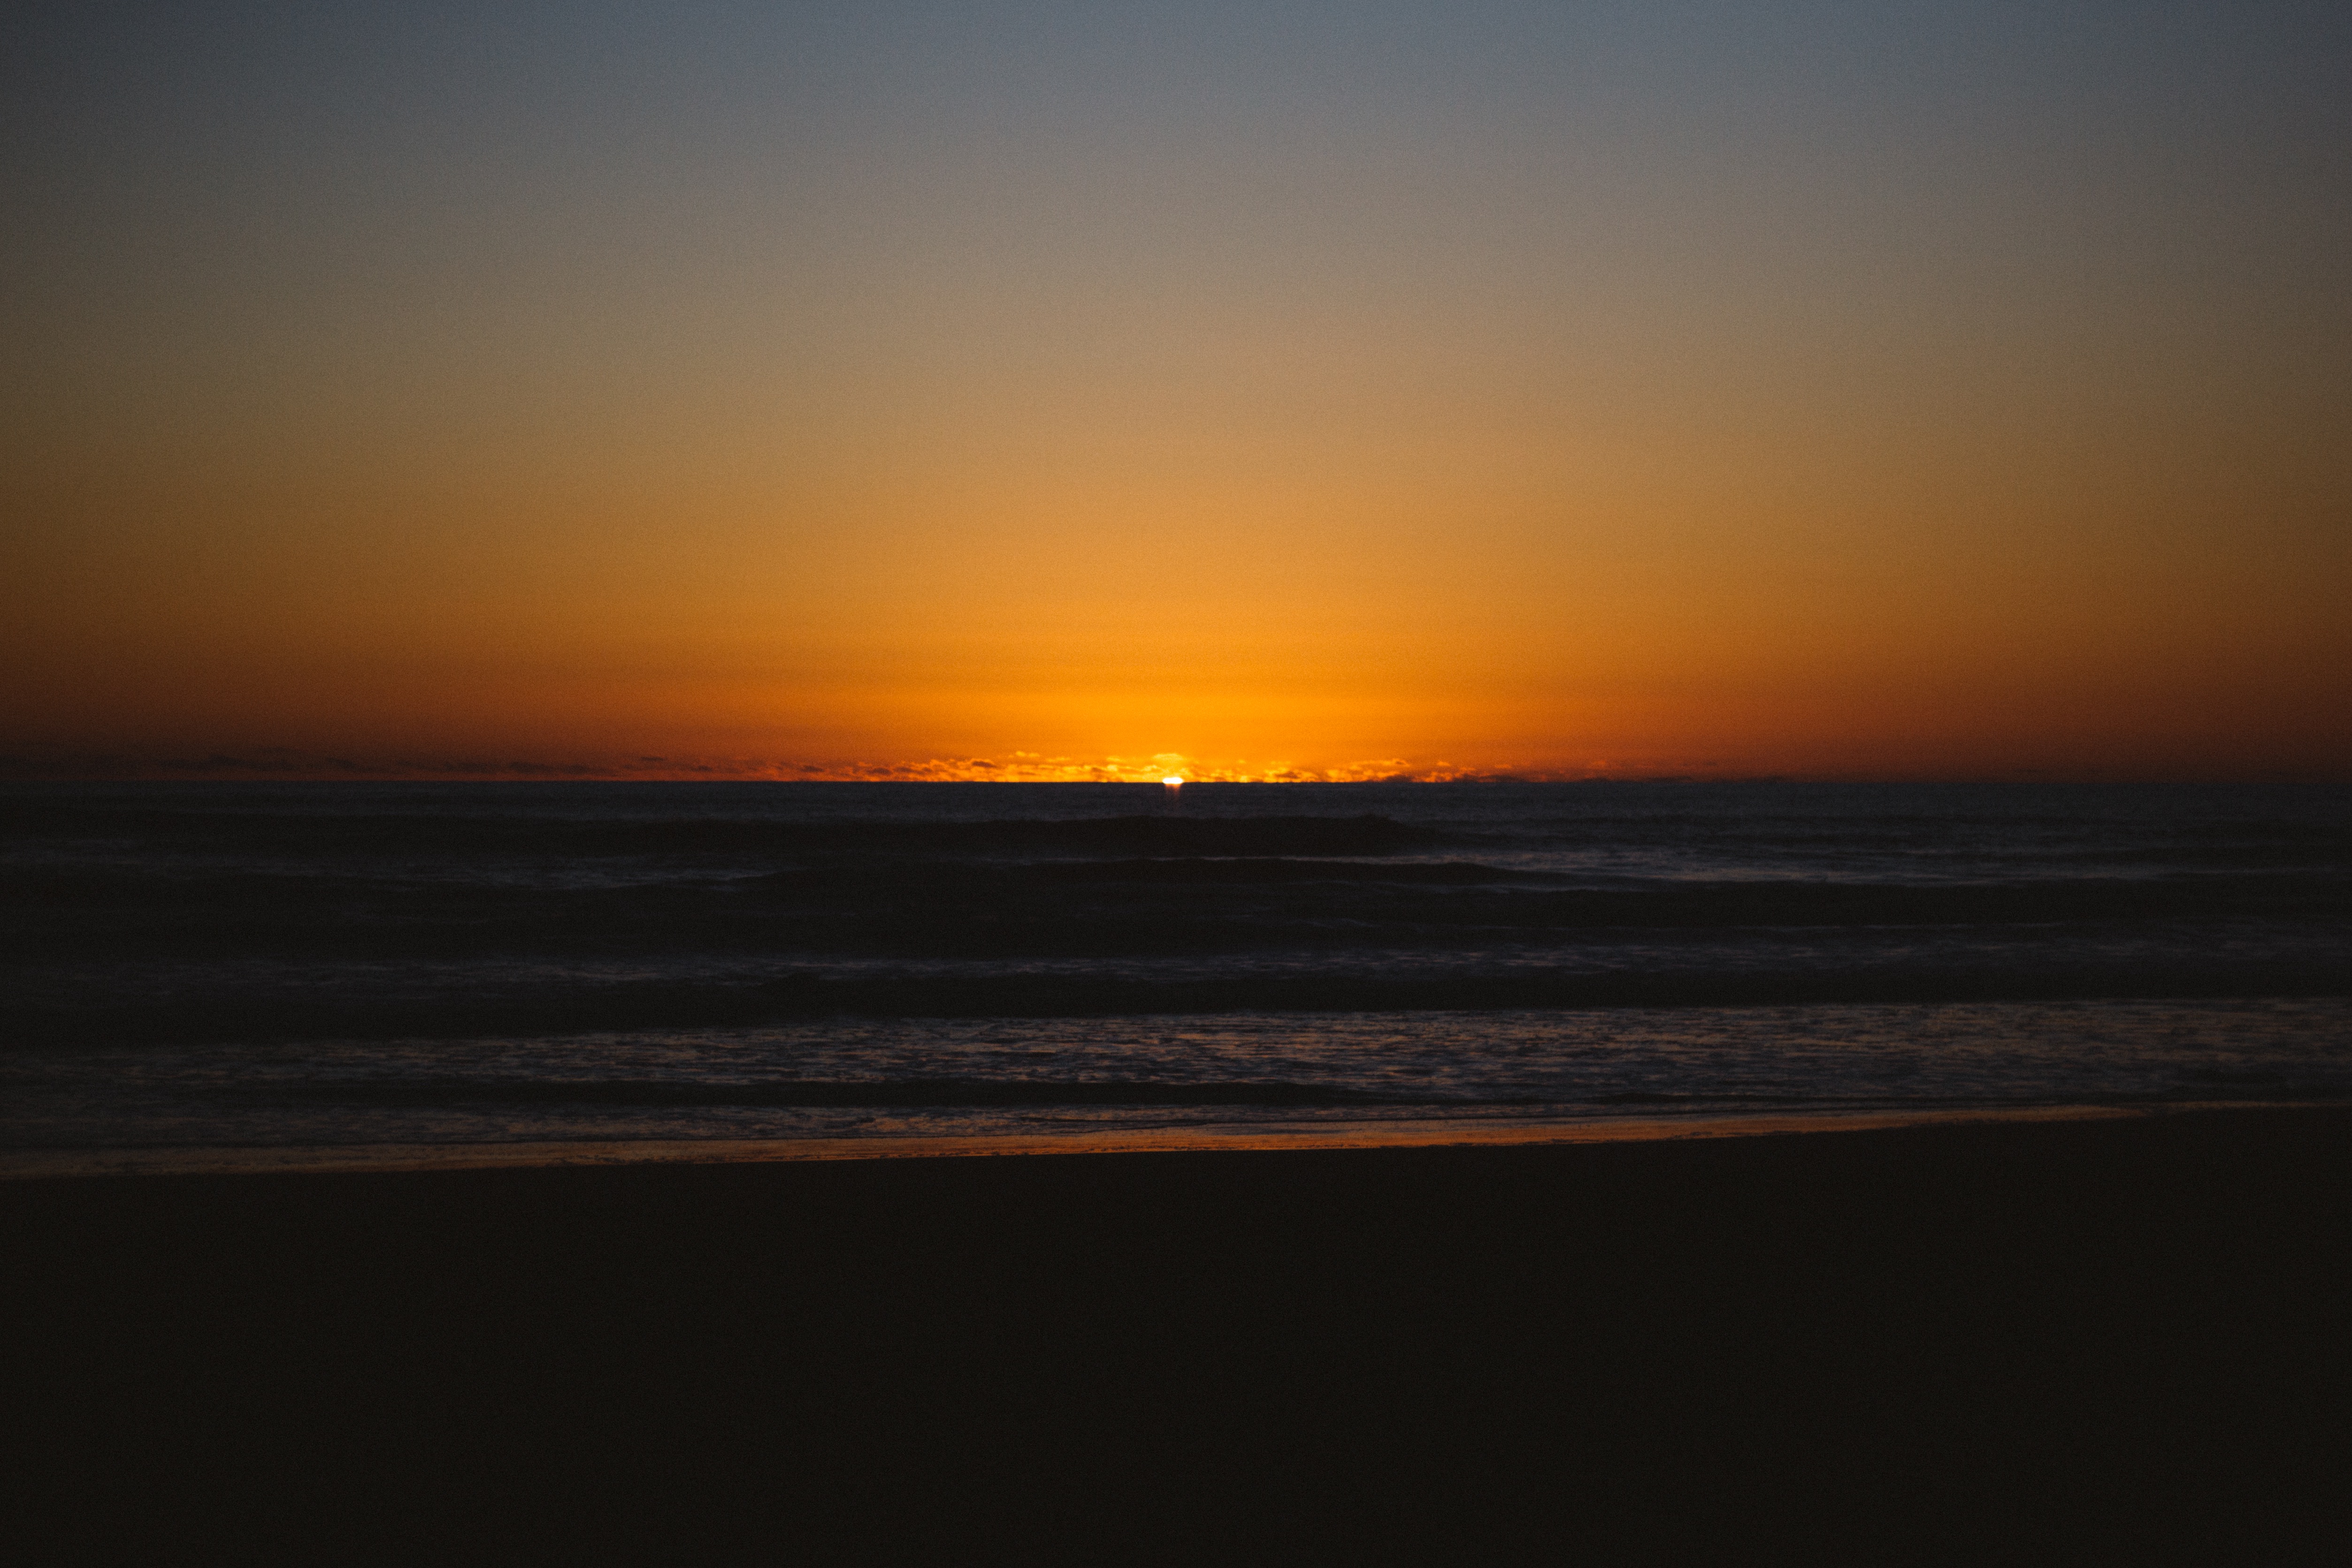
beach, sea, coast, ocean, horizon, sun, sunrise, sunset, sunlight, morning, wave, dawn, atmosphere, dusk, evening, afterglow, wind wave